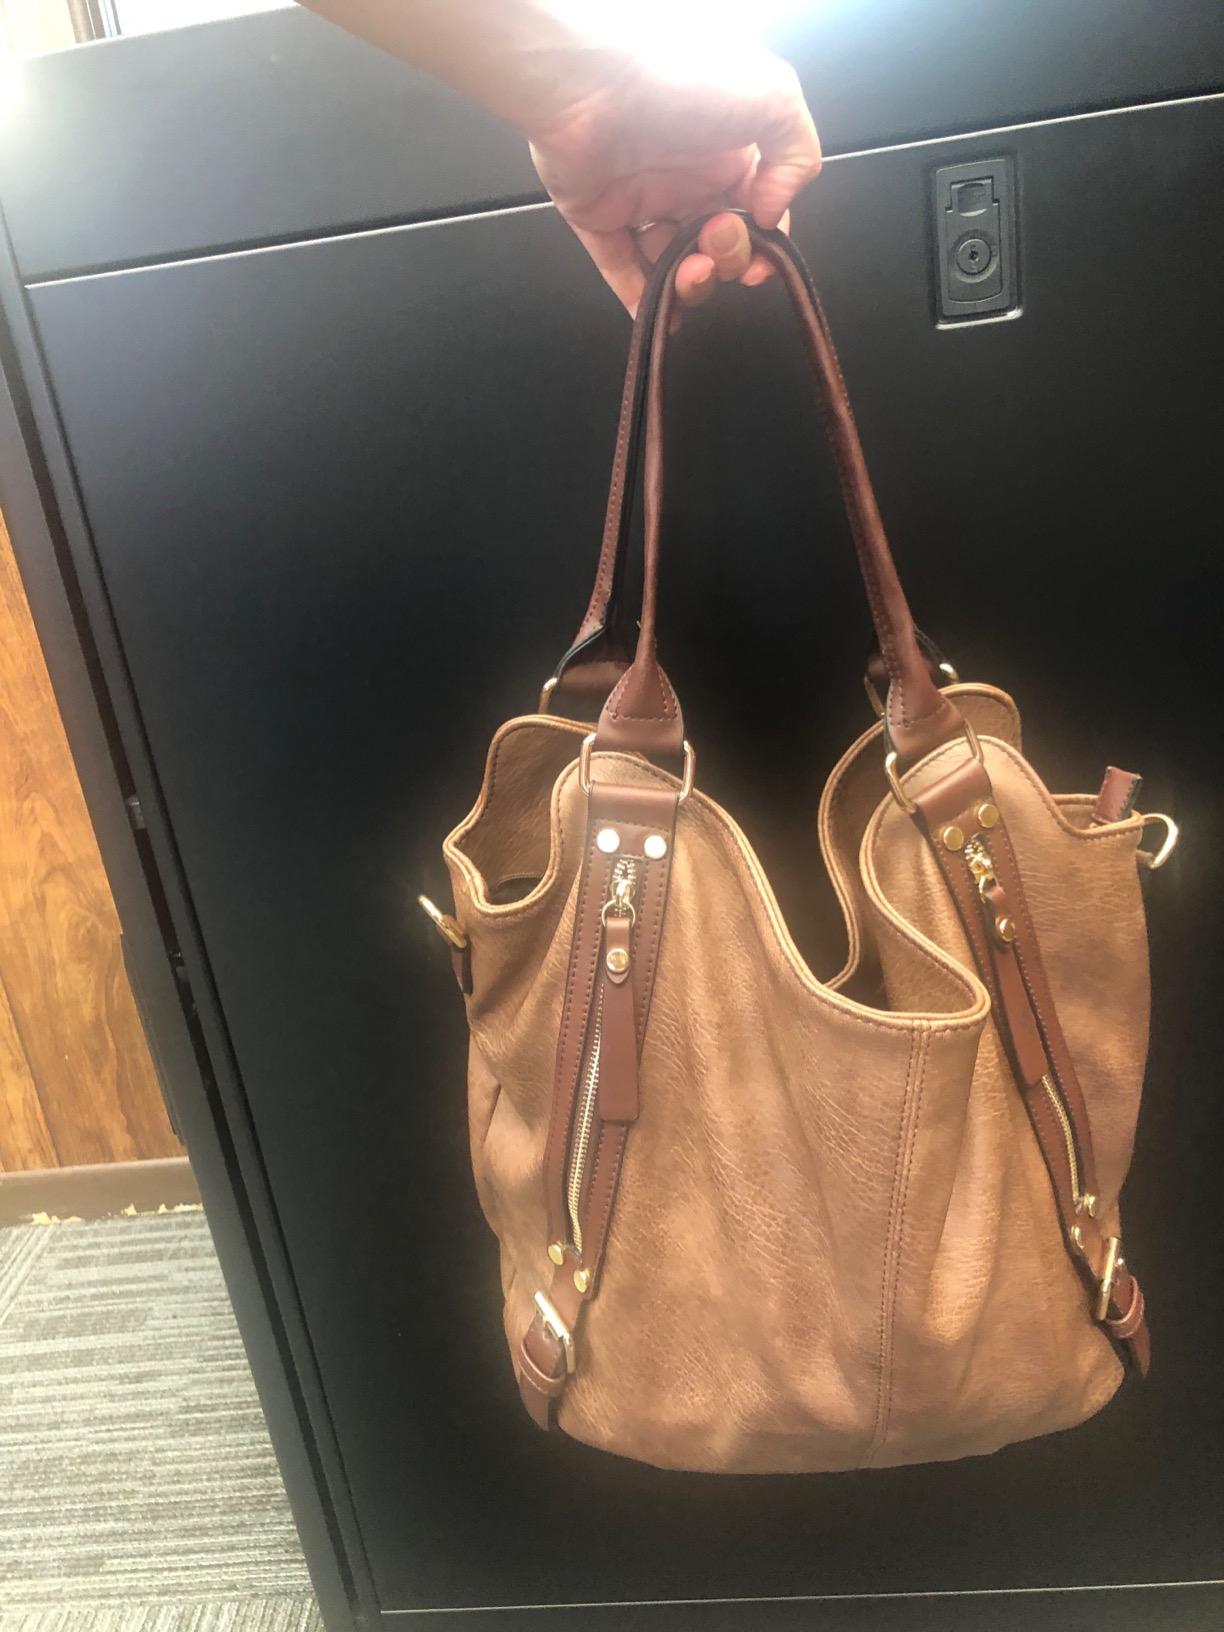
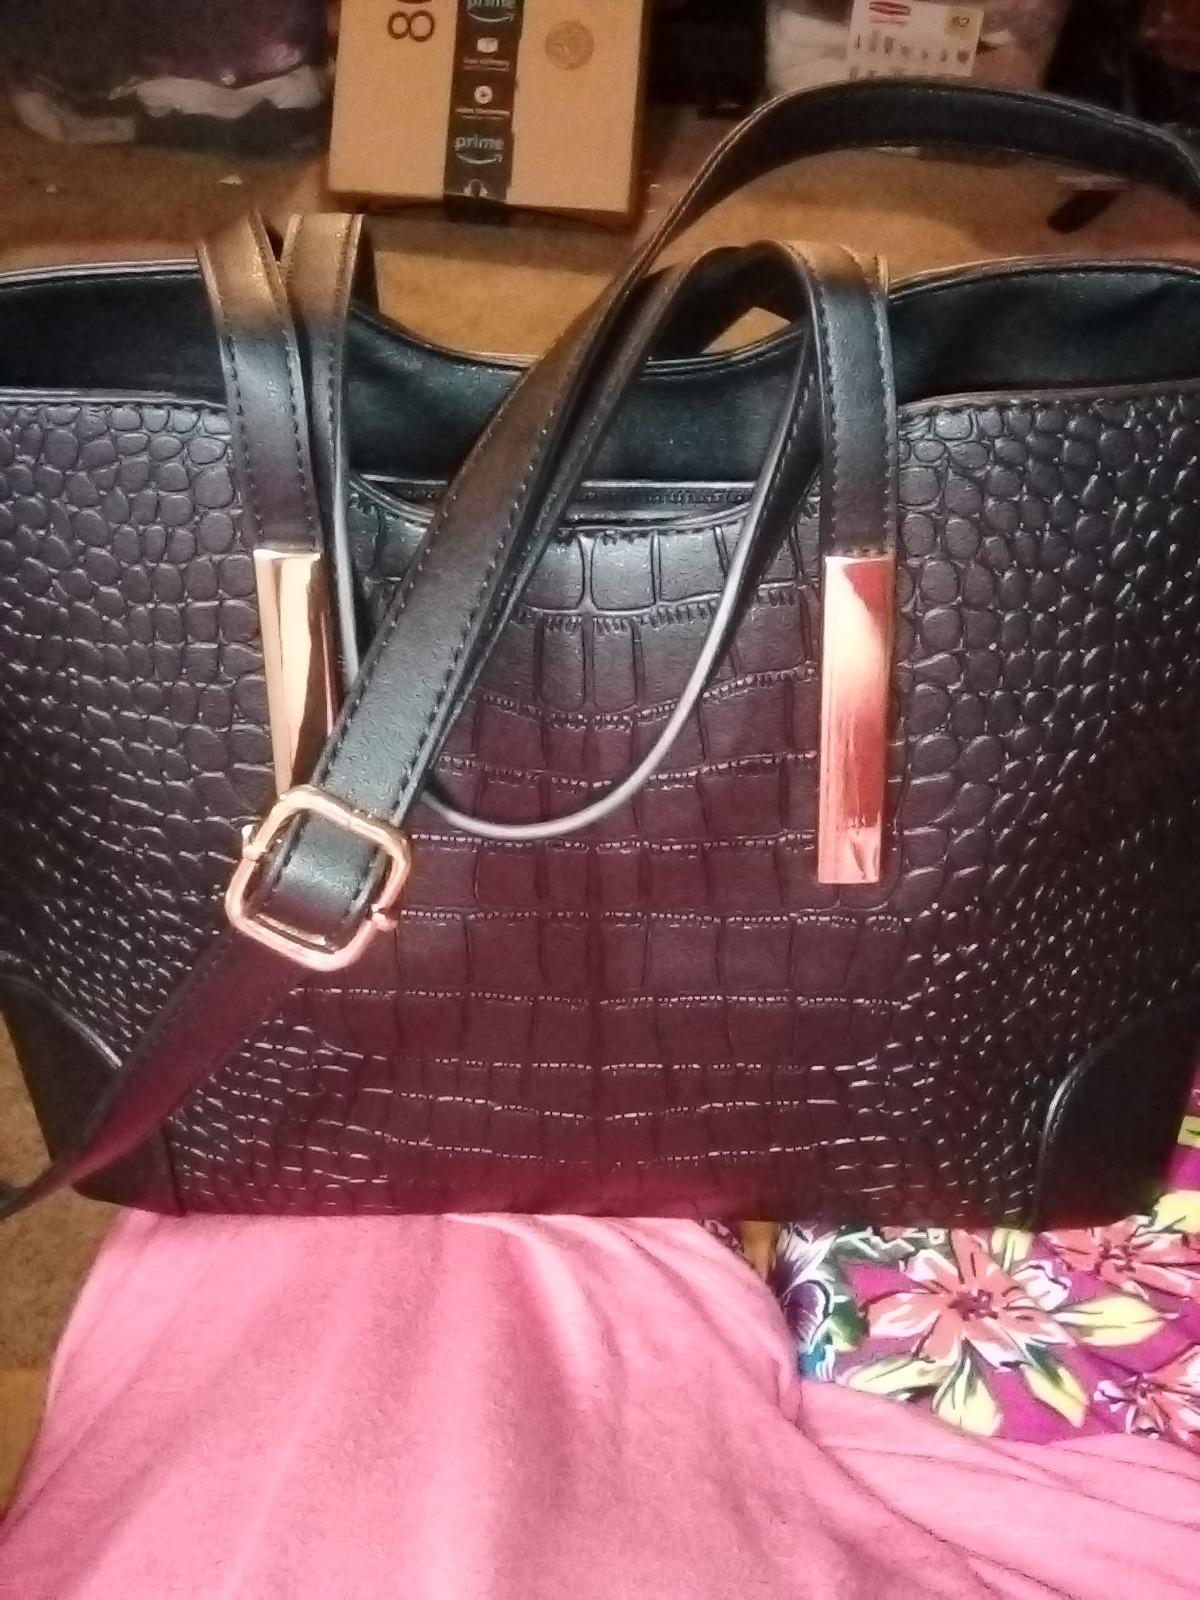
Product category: accessories_handbag
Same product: no